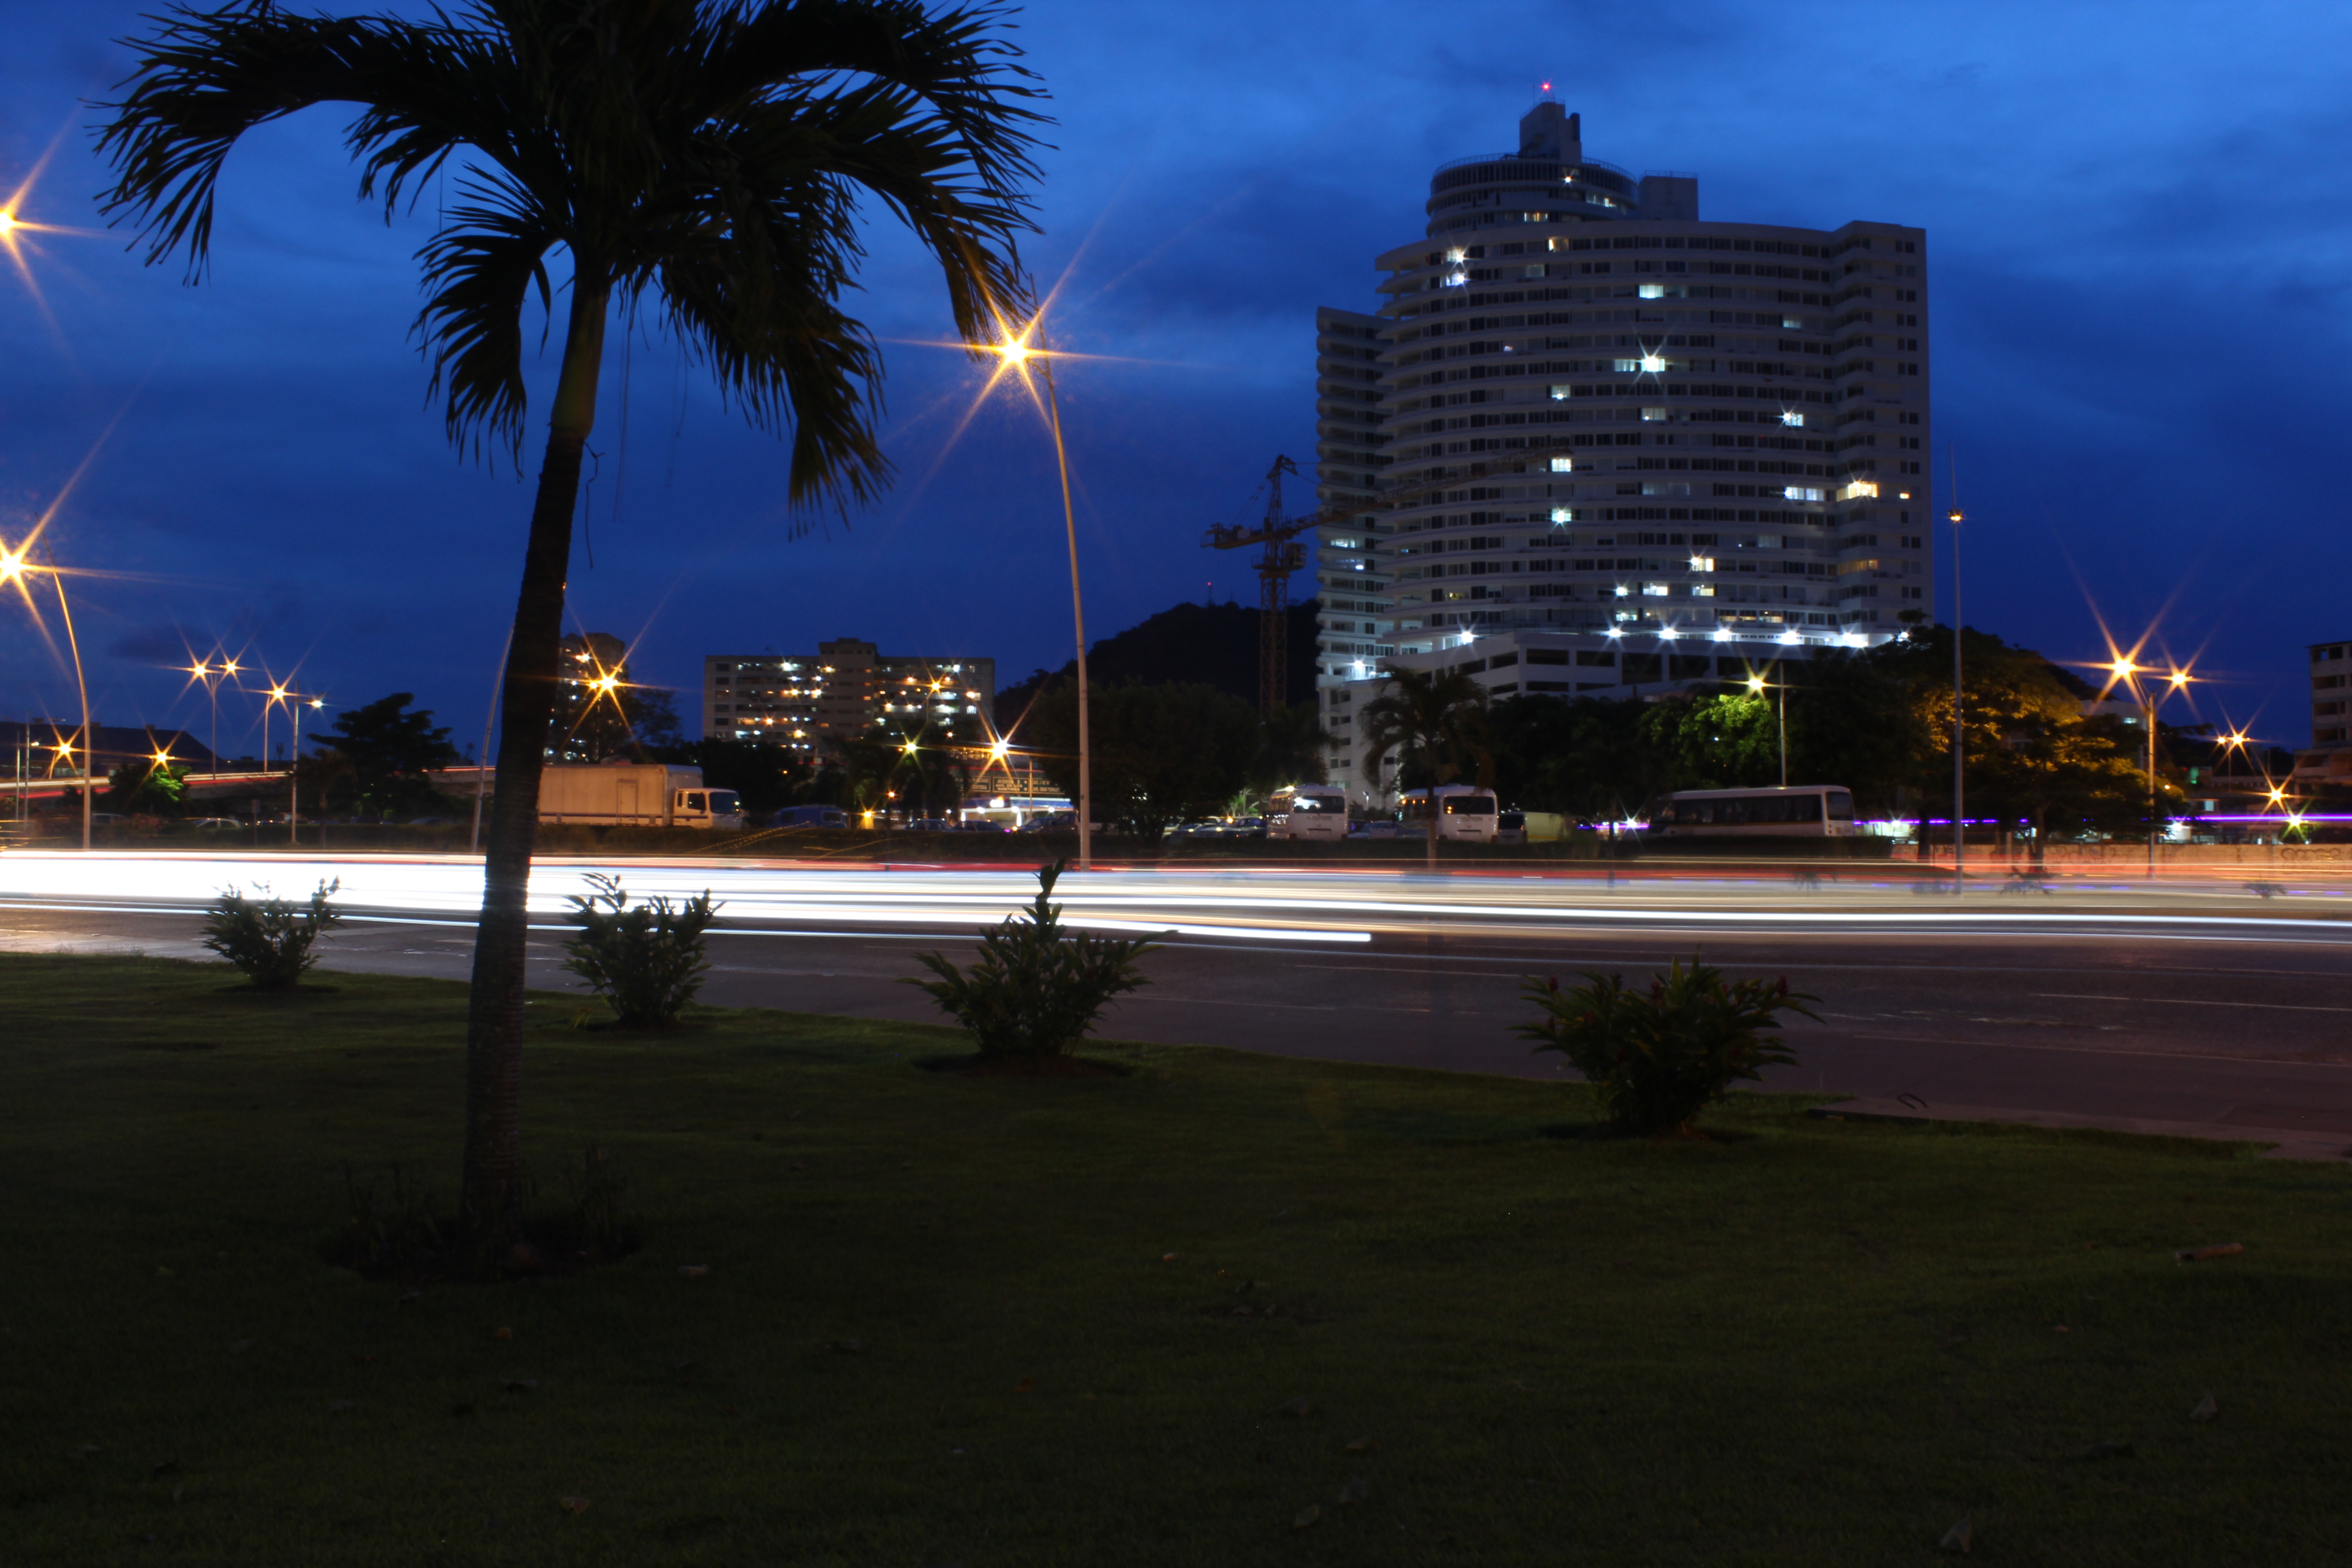
city, light, natural, moon, around, velocity, photos, blue, sky, metropolitan area, night, palm tree, urban area, arecales, dusk, downtown, architecture, cityscape, tree, evening, reflection, skyscraper, street light, residential area, skyline, lighting, daytime, metropolis, condominium, tower block, town square, water, building, tower, road, sunset, dawn, plant, horizon